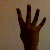
The image shows a hand gesture representing the number 4 in Indian Sign Language.